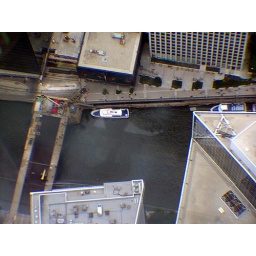
Looking straight down at the Chicago river suspended in a glass cube off the side of the Sears Tower.